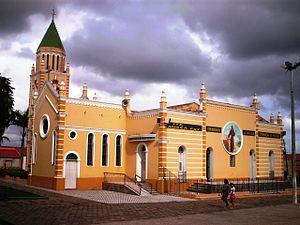
Cruz est une ville brésilienne de l'État du Ceará. Sa population était estimée à 22 686 habitants en 2011. La municipalité s'étend sur 334,833 km²